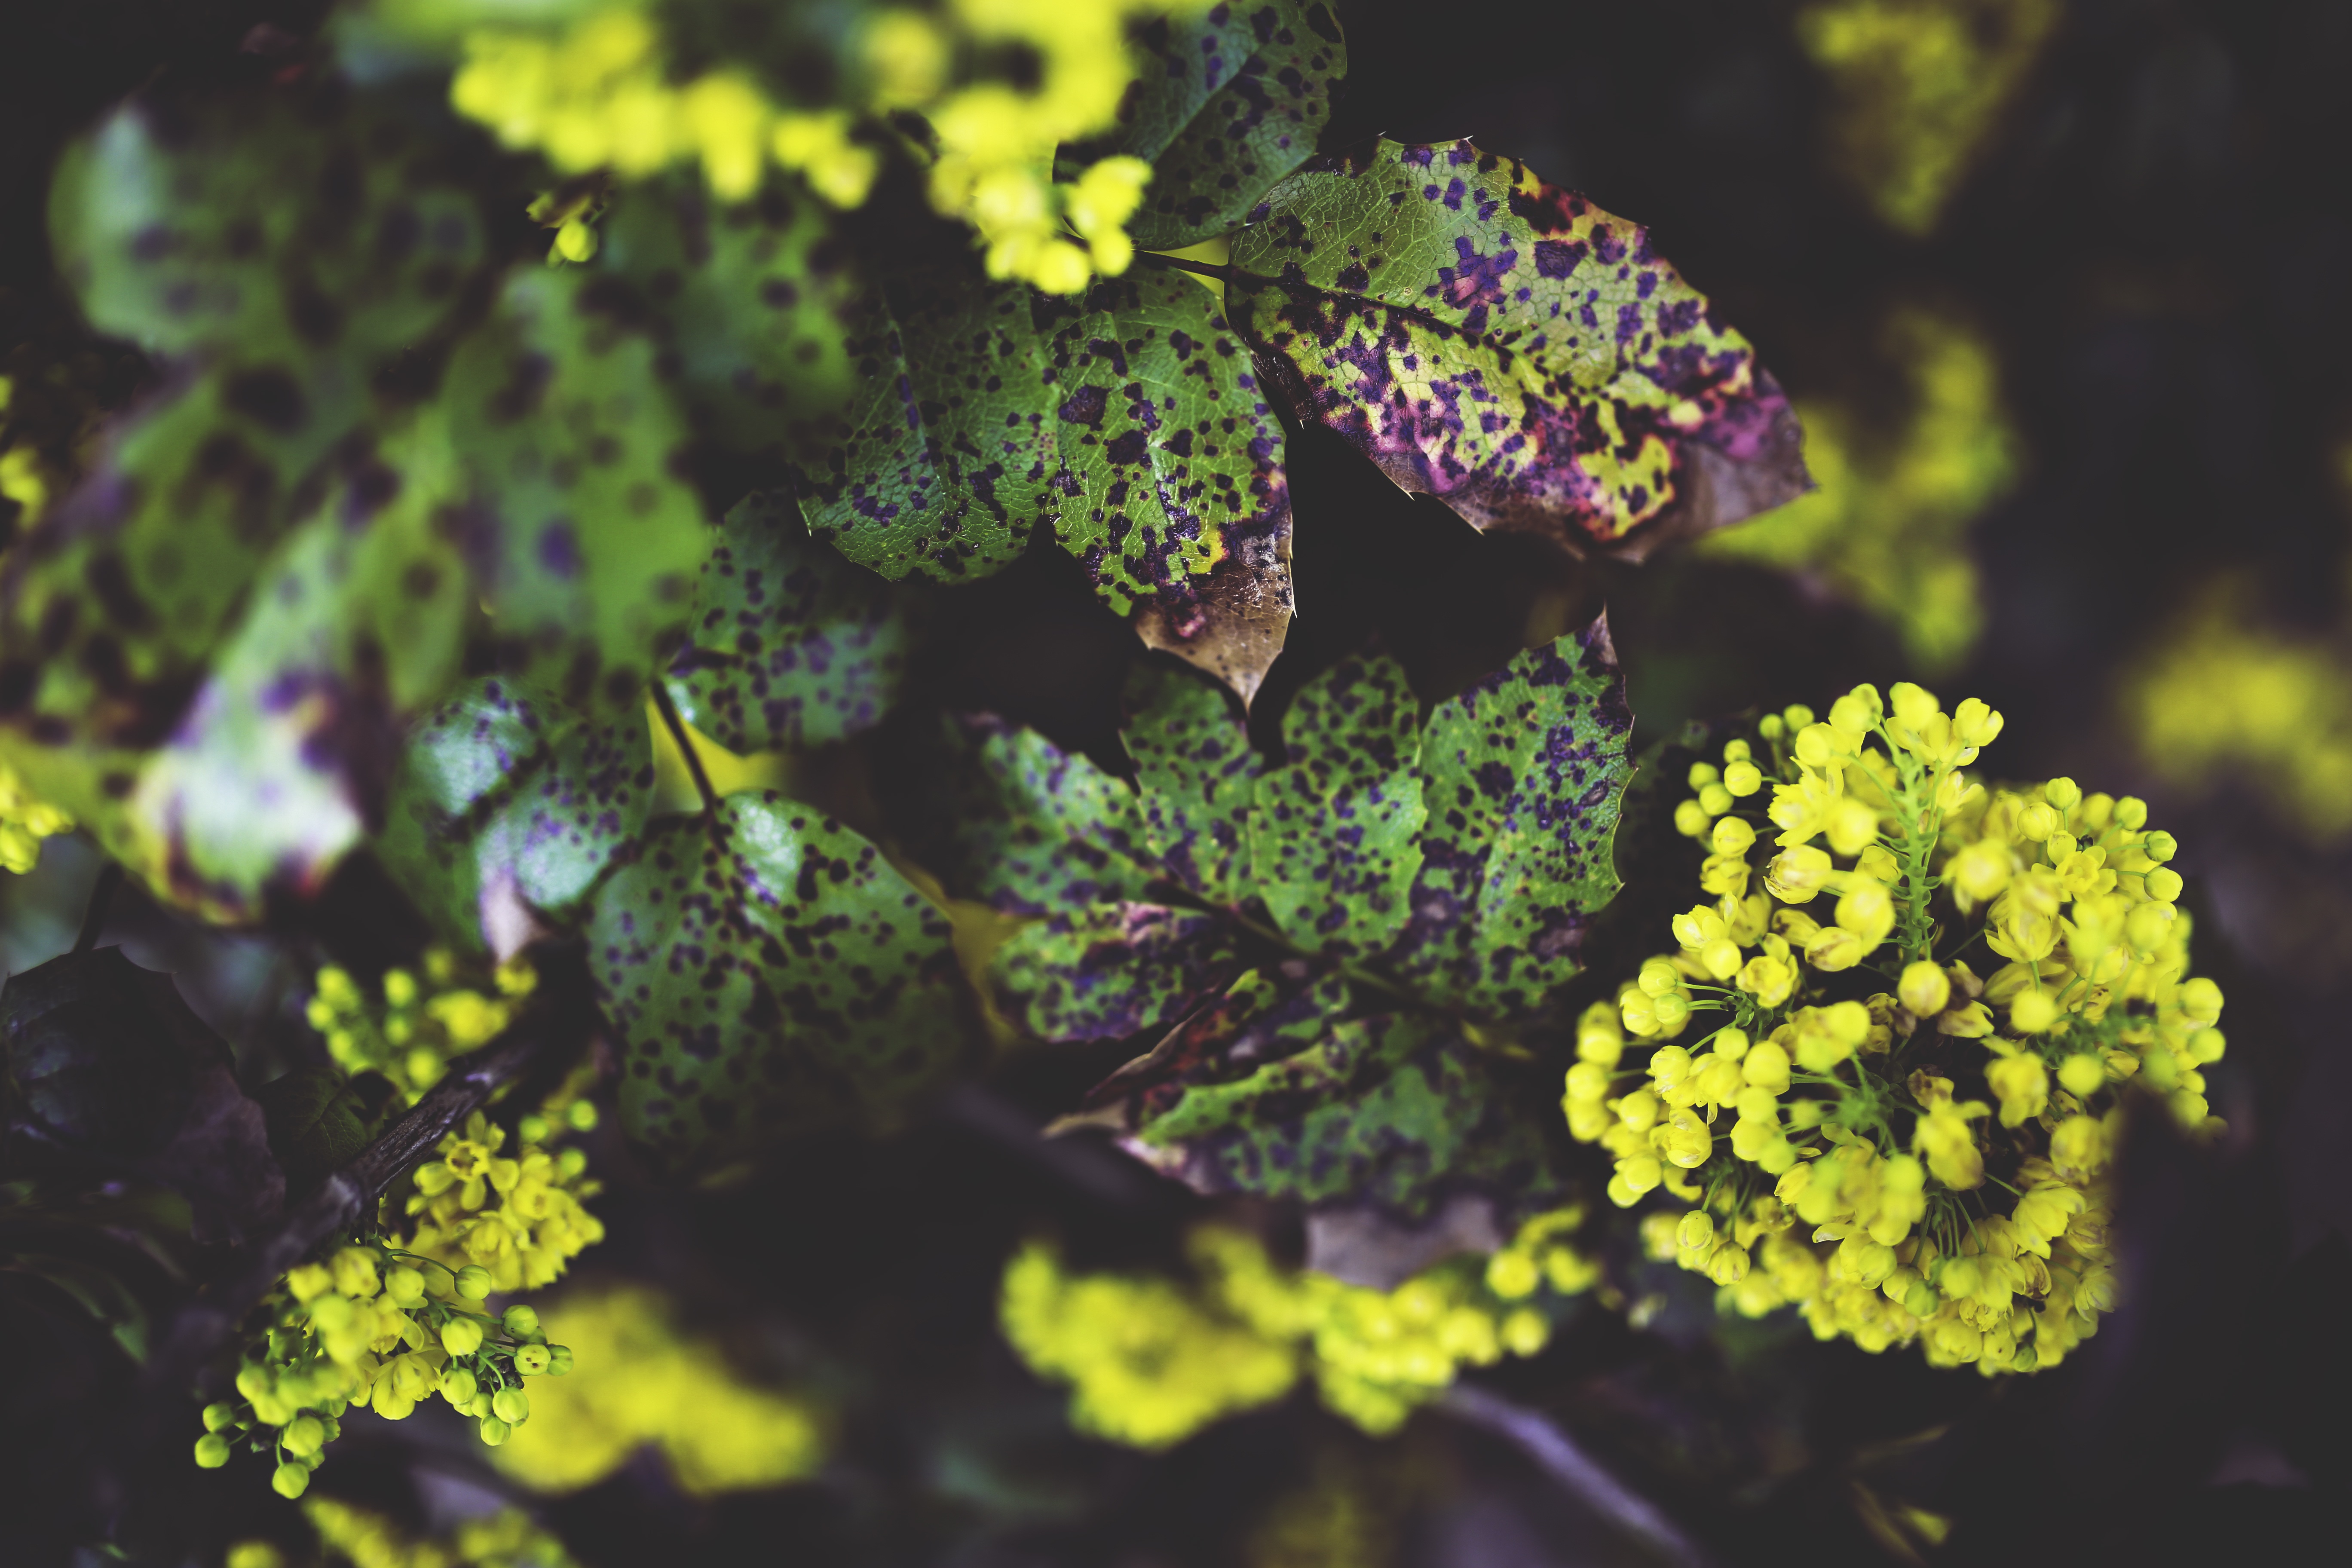
tree, nature, branch, blossom, plant, sunlight, leaf, flower, green, produce, autumn, botany, yellow, flora, wildflower, flowers, shrub, macro photography, flowering plant, land plant, yeallow, oregon grape